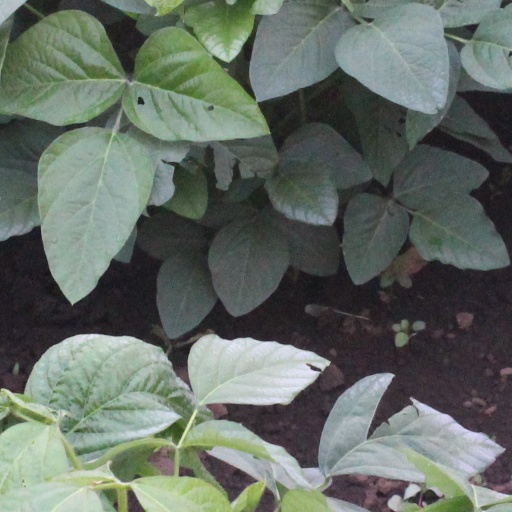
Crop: soybean